Lynn Boylan

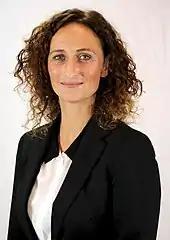
Boylan in 2013

In 2005, Boylan moved to County Kerry while working as a coordinator for the Irish Wildlife Trust at Killarney National Park. That same year she joined Sinn Féin.